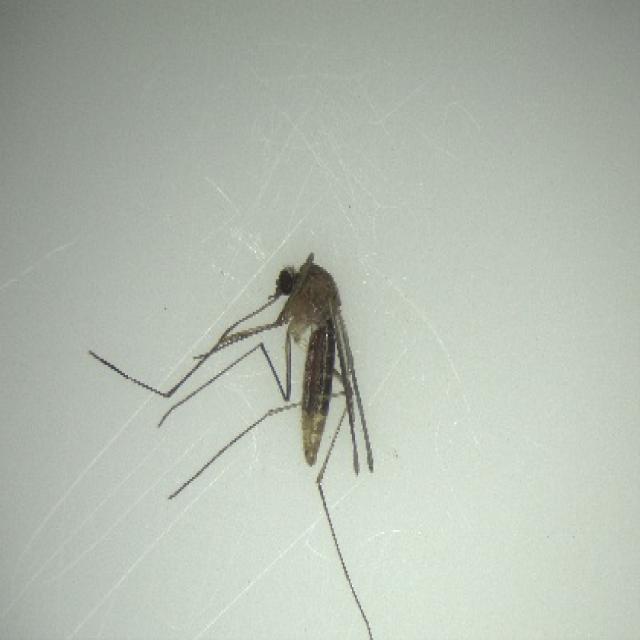
Species: culex_pipiens